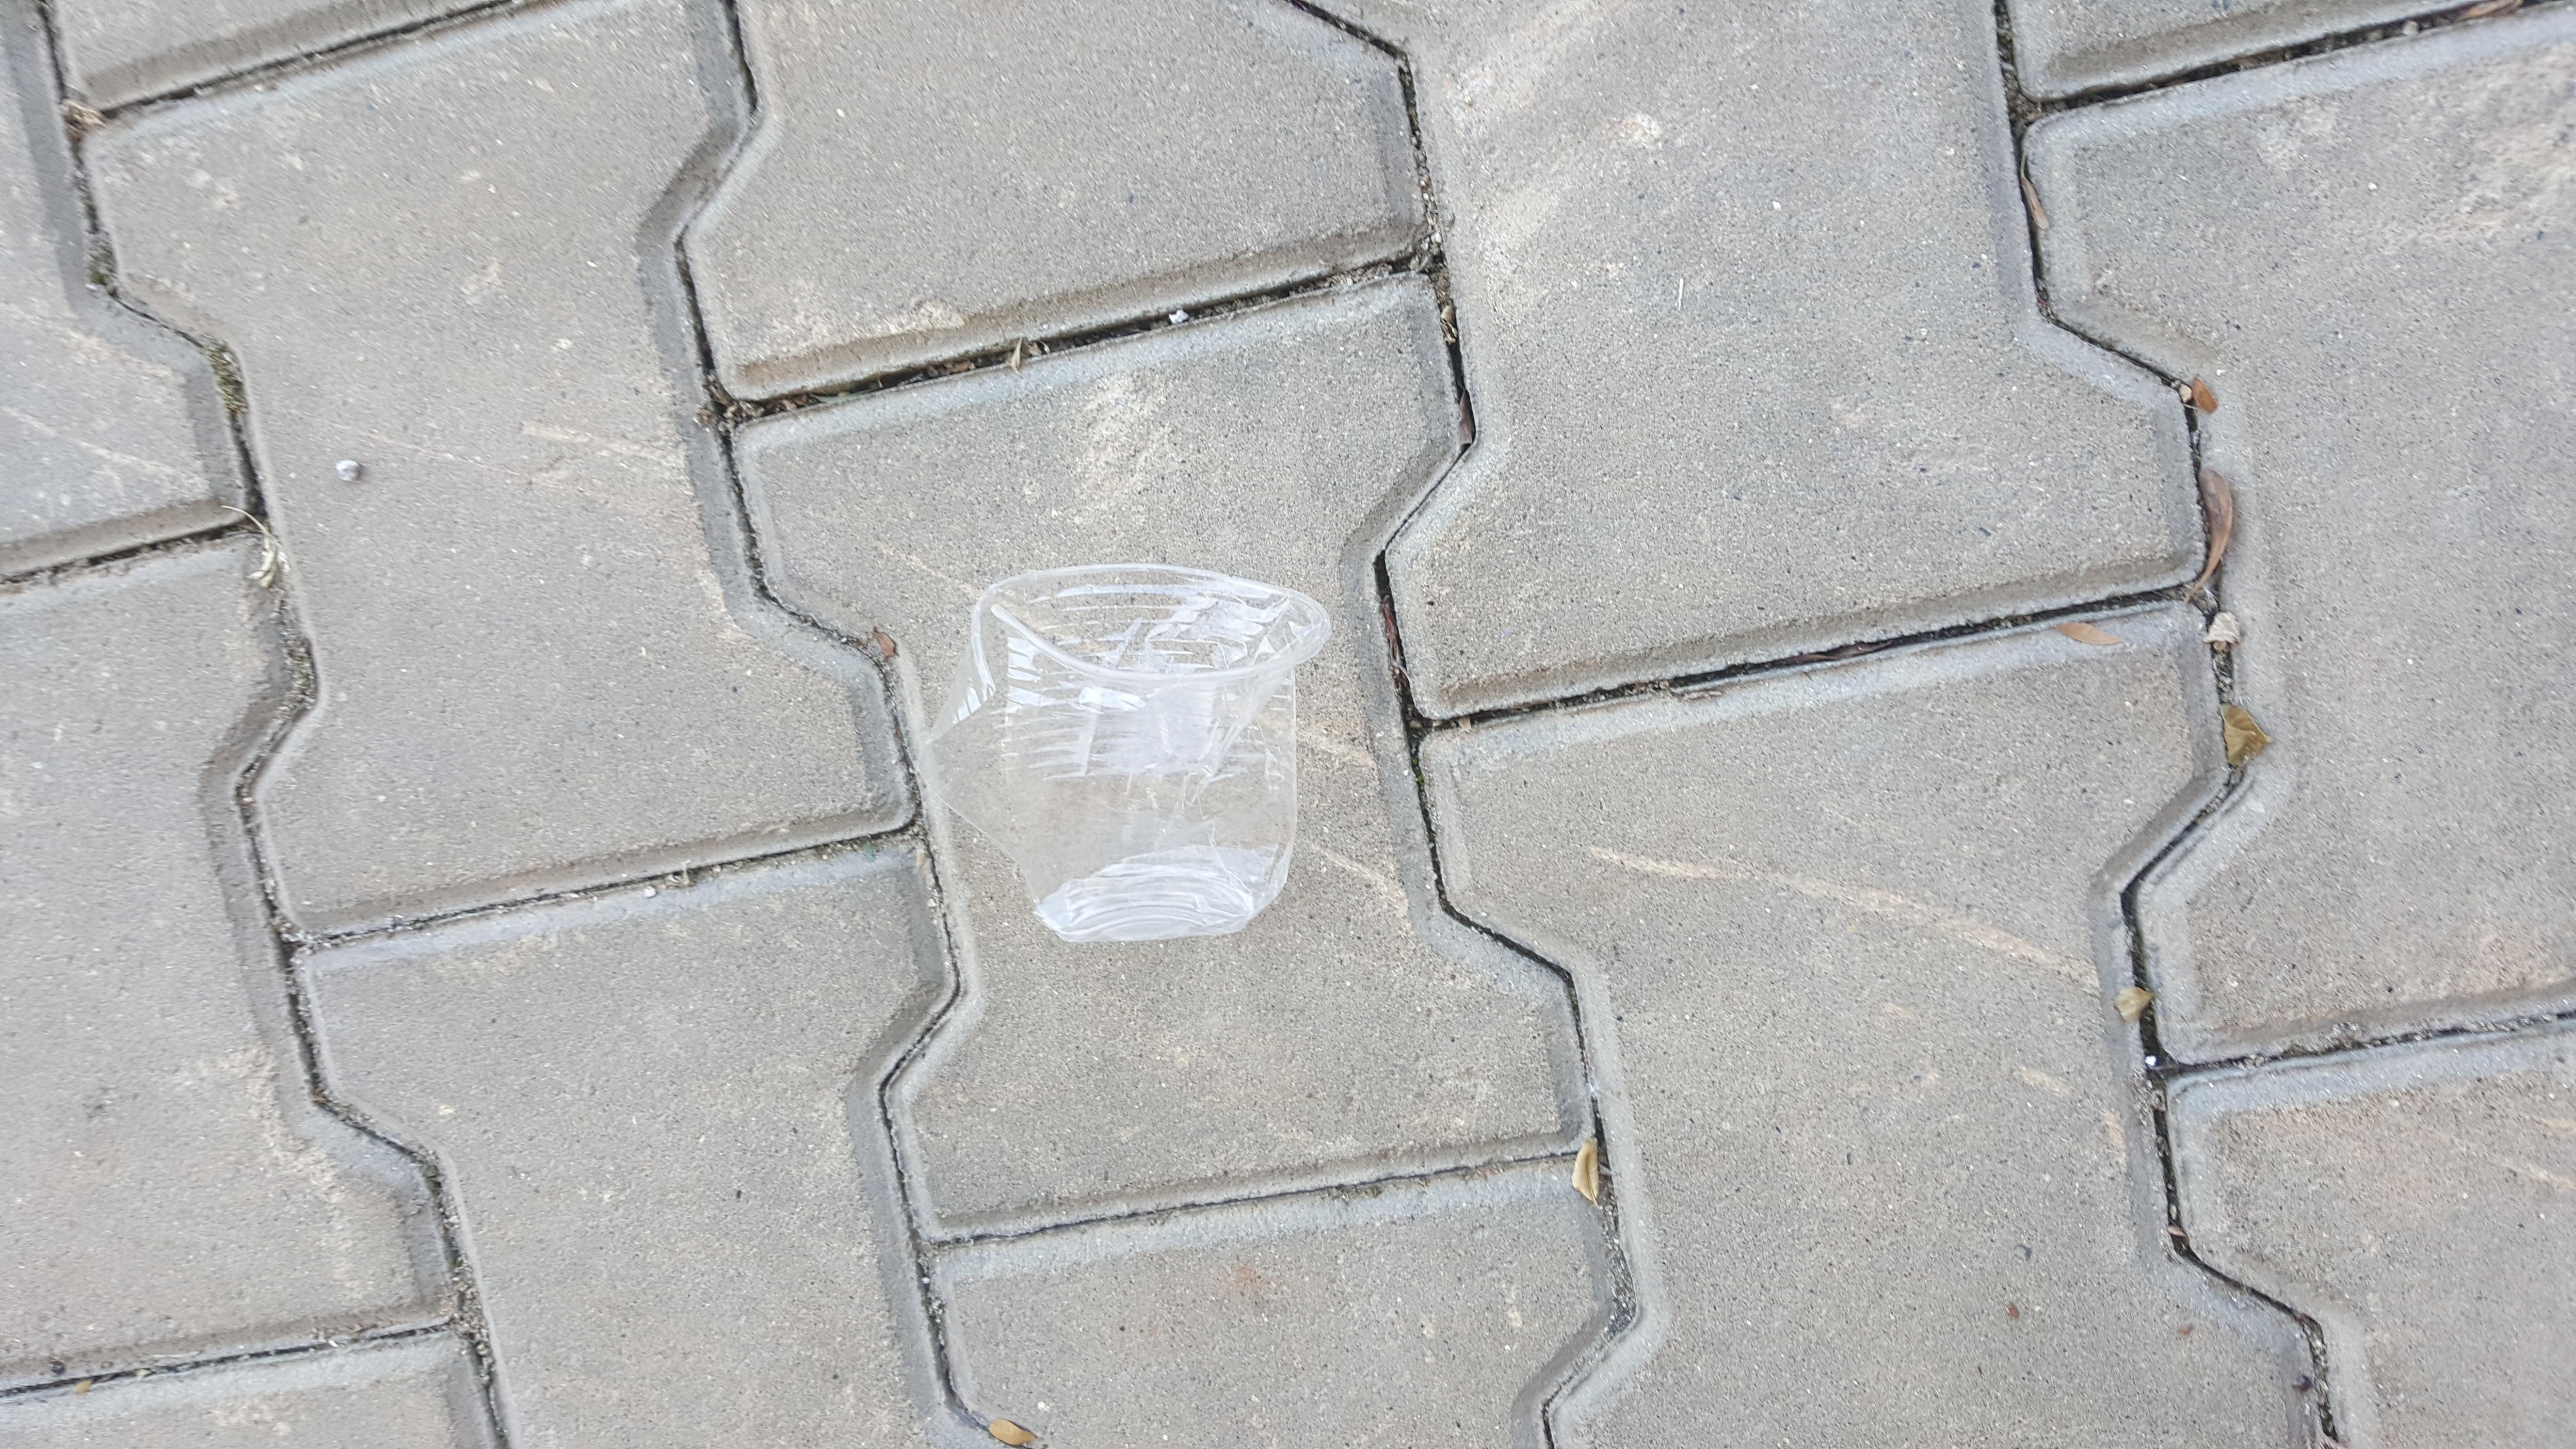
Object: Disposable plastic cup (Cup)